List of Final Destination characters

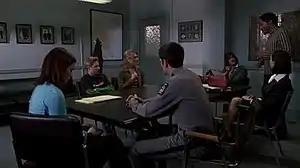
The Route 23 pile-up survivors (from left to right): Kimberly Corman (A. J. Cook), Tim Carpenter (James Kirk), Nora Carpenter (Lynda Boyd), Thomas Burke (Michael Landes), Rory Peters (Jonathan Cherry), Eugene Dix (T. C. Carson), and Kat Jennings (Keegan Connor Tracy). Survivors Evan Lewis (David Paetkau) and Isabella Hudson (Justina Machado) are absent from the scene.

Clear Marie Rivers is one of the survivors of the Flight 180 explosion, and the seventh and final survivor to die.